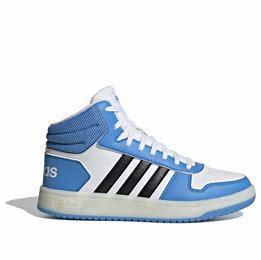
Brand: adidas
Model: neo Adidas NEO Hoops 2 Mid